The Mischievous Boy

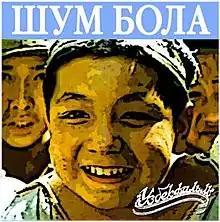
Film's poster in Uzbek

The Mischievous Boy is a 1977 Soviet-Uzbek adventure comedy-drama film based on an eponymous story by Gʻafur Gʻulom. The film was directed by Damir Salimov and the screenplay was written by Shuhrat Abbosov and Aleksandr Naumov (II). "Shum bola" is one of the most popular Uzbek films and has gained considerable acclaim both from Uzbek and foreign film critics. The film stars Abduraim Abduvahobov as Qoravoy, a ten-year-old boy whose restless nature leads him to deal with different people and life situations.